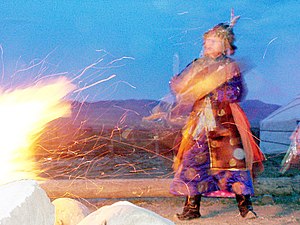
Tuvinere
Shaman under en ildceremoni i Kyzyl i Tuva
Tuvinere er et tyrkisk folkeslag i det sydlige Sibirien.